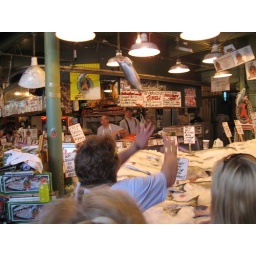
fish market - in flight